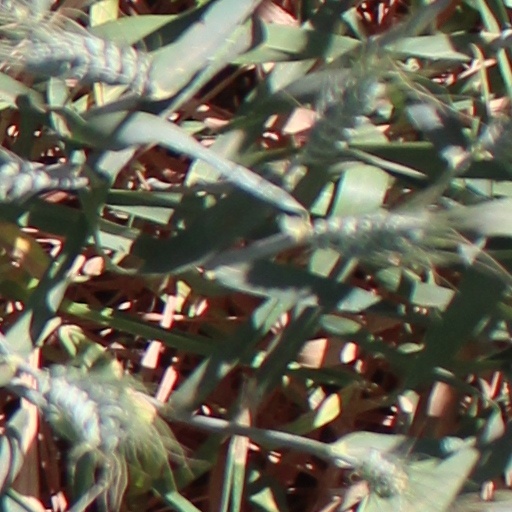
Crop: wheat